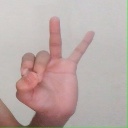
अक्षर: ण